Steve Stavro

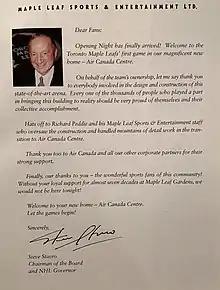
Steve Stavro welcome message in opening game program, February 20, 1999

On February 20, 1999, the Scotiabank Arena (formerly known as the Air Canada Centre), was opened to the public. This opening marked a new era of Toronto Maple Leafs hockey. The first game at the new arena took place against historic rivals the Montreal Canadiens. The Toronto Maple Leafs would go on to win the game 3–2 on an overtime goal by Steve Thomas.